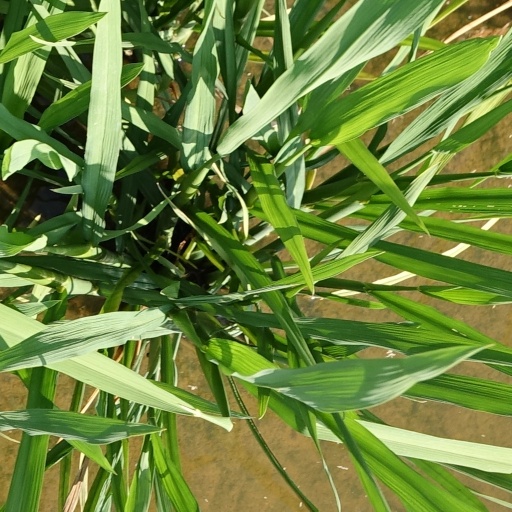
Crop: rice